Joseph Ishill

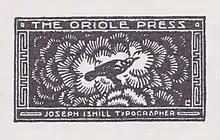
Oriole Press colophon, from "Manifesto (A Rare and Interesting Document)", by Josiah Warren. Introductory Note by Joseph Ishill. Berkeley Heights, N.J.: Oriole Press, 1952.

Joseph Ishill, born Joseph Ishileanu, grew up in a Jewish farming family in Cristești, Botoșani County in the Western Moldavia province of Romania on February 11, 1888. At age fourteen, Ishill was apprenticed to a typesetter in Botoșani. In 1907 he began his first printed periodical, "The Wandering Jew", followed by his autobiographical "Balkan Episodes", about his youth.